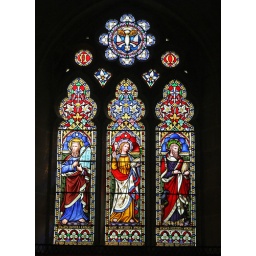
East window 1874. No doubt by Wailes! (Alan Brooks). The stone work and tracery are also from 1874.